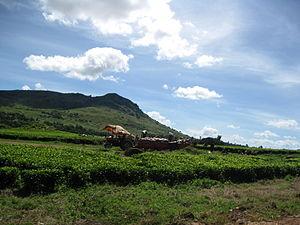
Le Malawi, en forme longue la république du Malawi, est un État situé en Afrique australe, entre le Mozambique, la Zambie et la Tanzanie. Sans débouché sur la mer, il est baigné par le lac Malawi, ou Nyassa, troisième lac d’Afrique par sa superficie, qui couvre environ le cinquième de la superficie du pays et dans lequel affluent huit rivières principales et des centaines de petits cours d’eau.
Thangata est un mot de la langue chewa, employé au Malawi, dont les diverses acceptions varient au fil du temps. Dans son acception originelle, il désigne une pratique d'entraide entre voisins, librement consentie, dans le domaine du travail agricole. À l'époque coloniale, de 1891 à 1962, il désigne un travail agricole effectué par un locataire pour le compte d'un propriétaire foncier européen, remplaçant un loyer en argent. Il s'agit d'un travail forcé, les locataires pouvant être contraints de travailler pour leurs propriétaires pendant quatre à six mois par an au lieu de se consacrer à leurs propres cultures. À partir des années 1920, le terme de thangata est étendu aux situations où les locataires reçoivent des semences leur permettant de cultiver les parcelles qui leur sont affectées. Les deux formes de thangata sont abolies en 1962. Avant et après l'indépendance, et jusqu'à présent, le terme est utilisé pour le travail précaire occasionnel en milieu rural, souvent dans les plantations de tabac, lequel reste considéré par les travailleurs concernés comme une forme d'exploitation.
Le soulèvement de 1915 au Nyassaland est une rébellion contre le pouvoir colonial britannique au Nyassaland qui se produit en janvier 1915. Il est mené par John Chilembwe, un pasteur baptiste formé aux États-Unis, influencé par le millénarisme chrétien. La révolte prend naissance dans l'église de son village de Mbombwe, dans le sud-est du pays. Elle concerne essentiellement la classe moyenne africaine, et elle est alimentée par les griefs contre le système colonial, le travail forcé, la discrimination et les nouvelles espérances portées par la population après la Première Guerre mondiale.